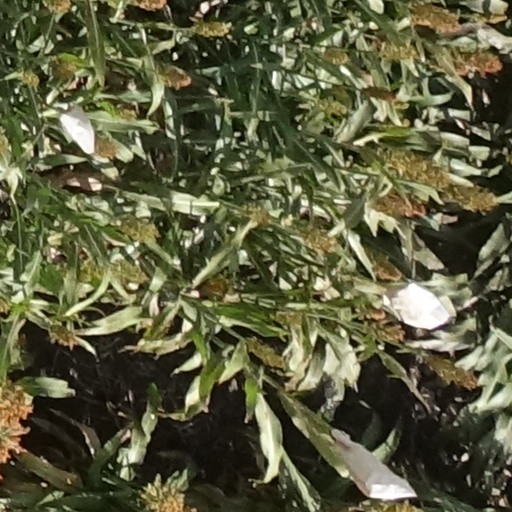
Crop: sorghum